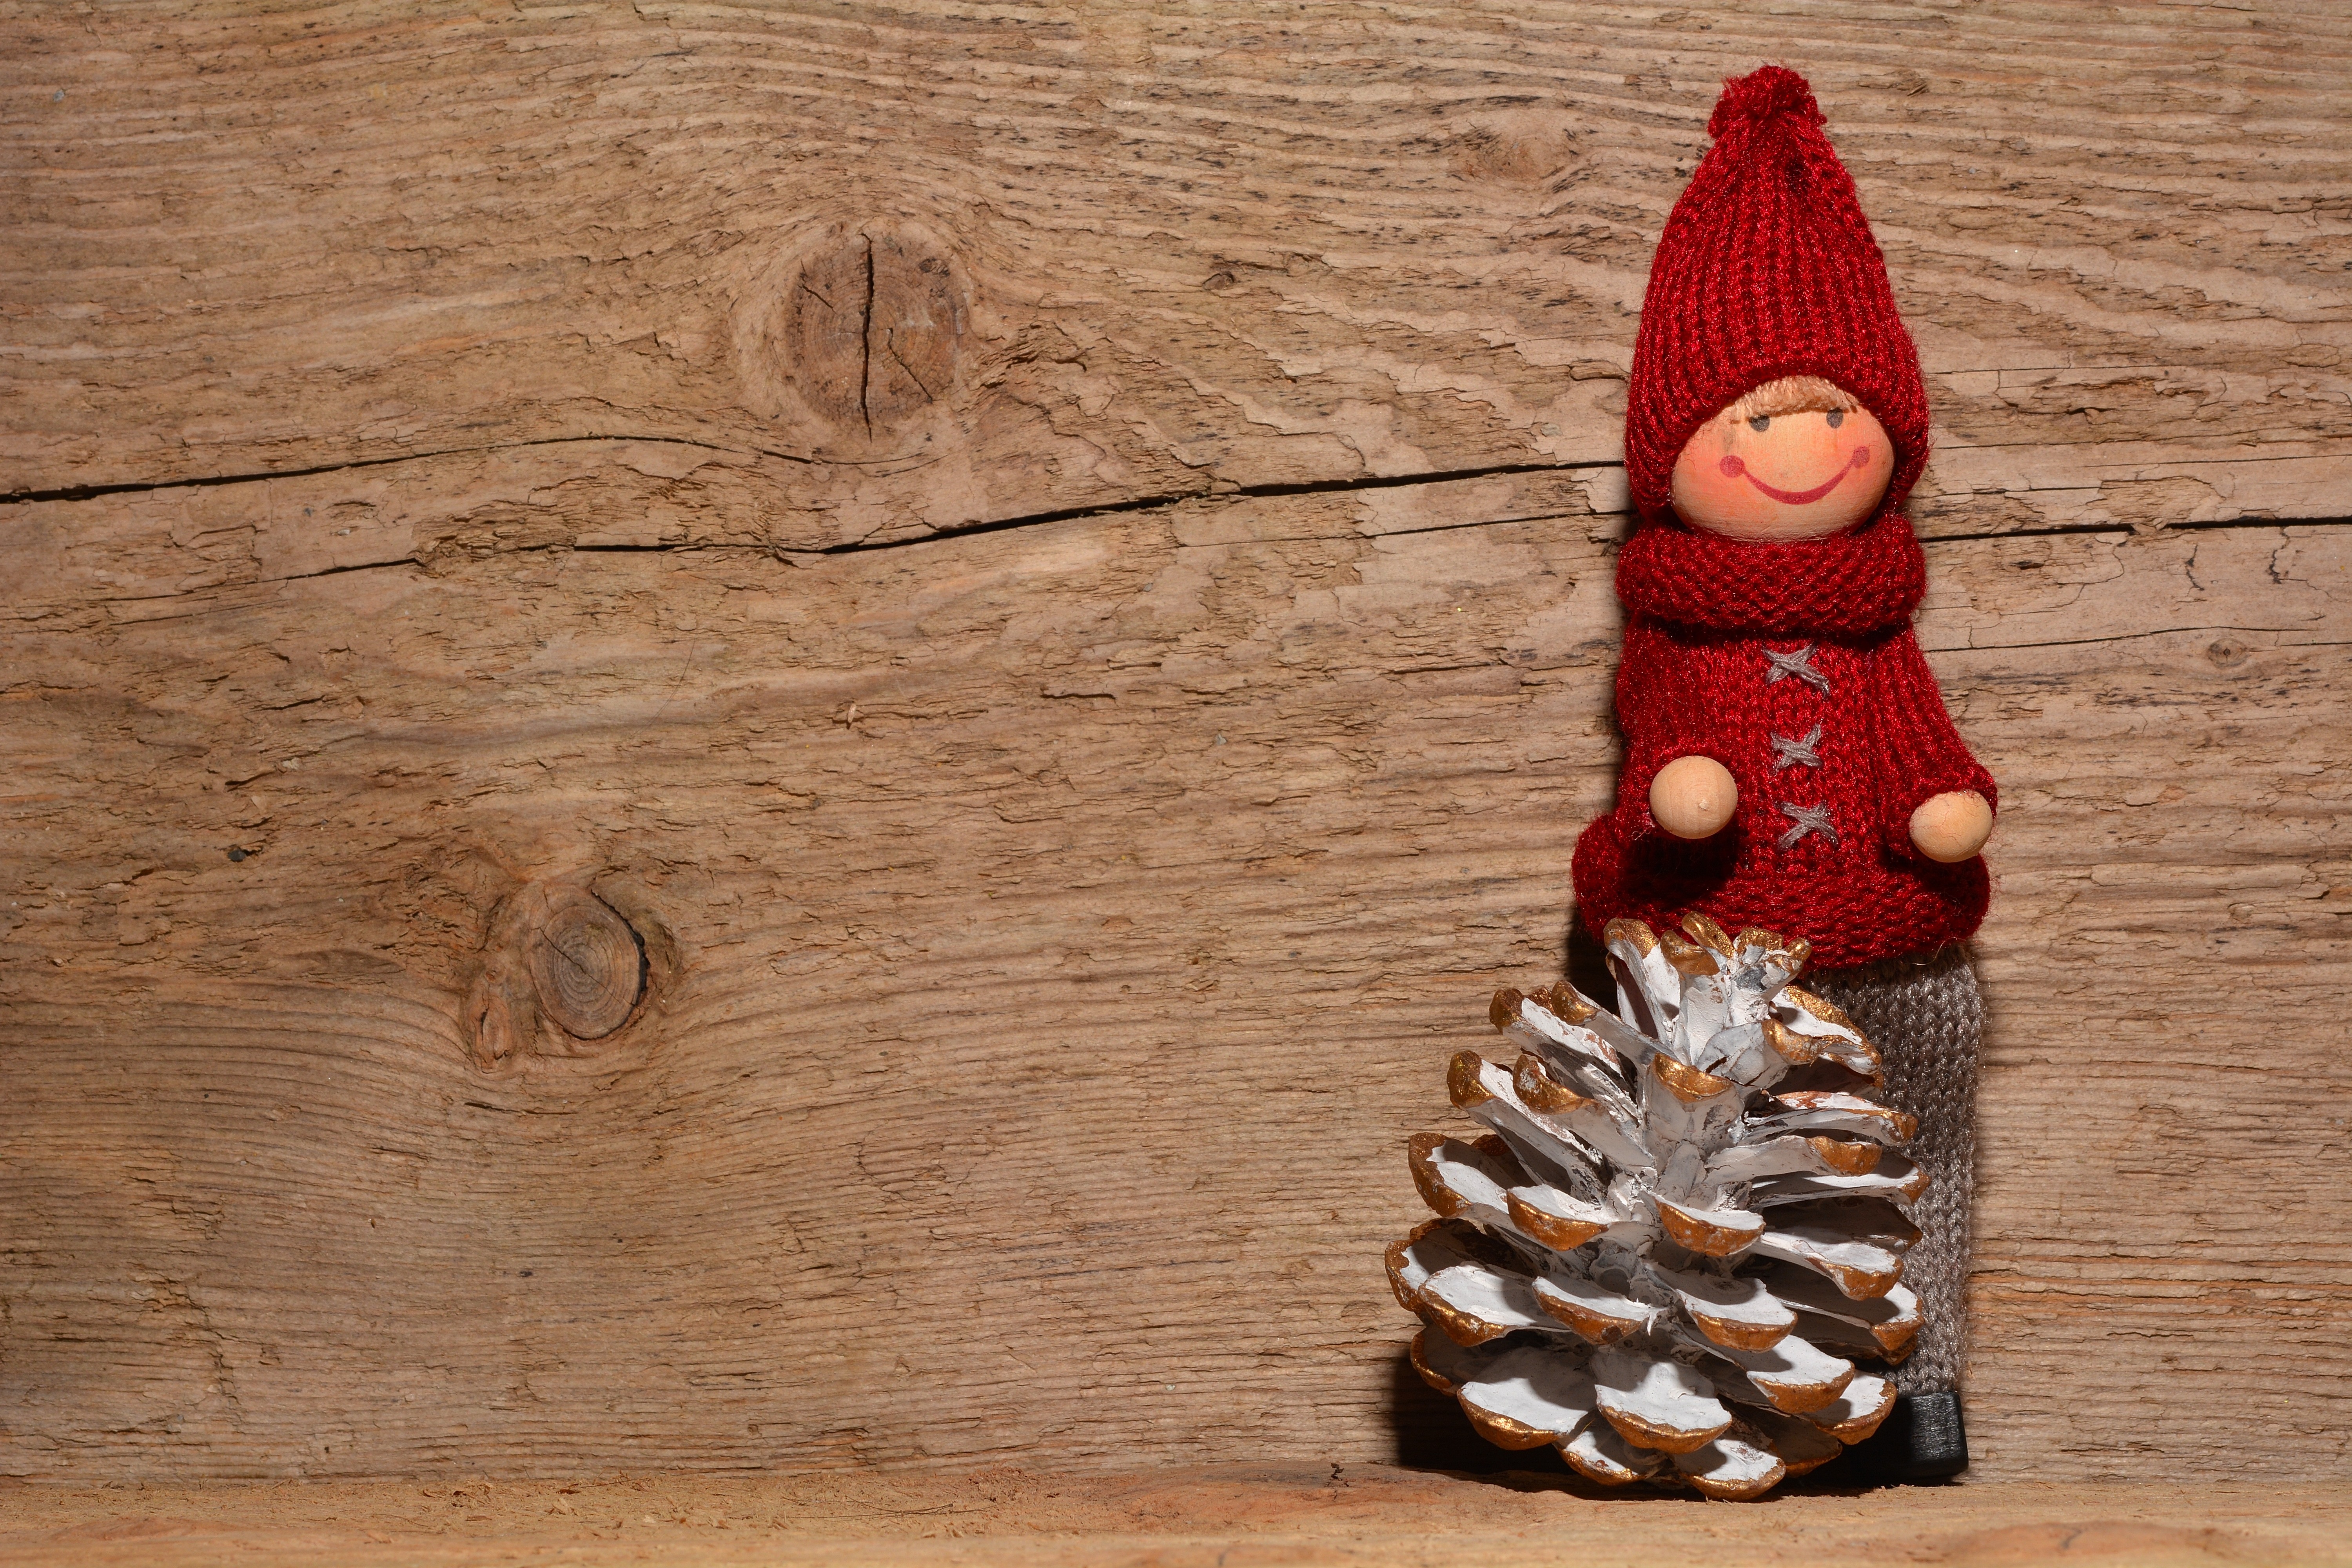
shoe, wood, leg, pattern, red, christmas decoration, art, background, figure, footwear, carving, males, pine cones, wichtel figure